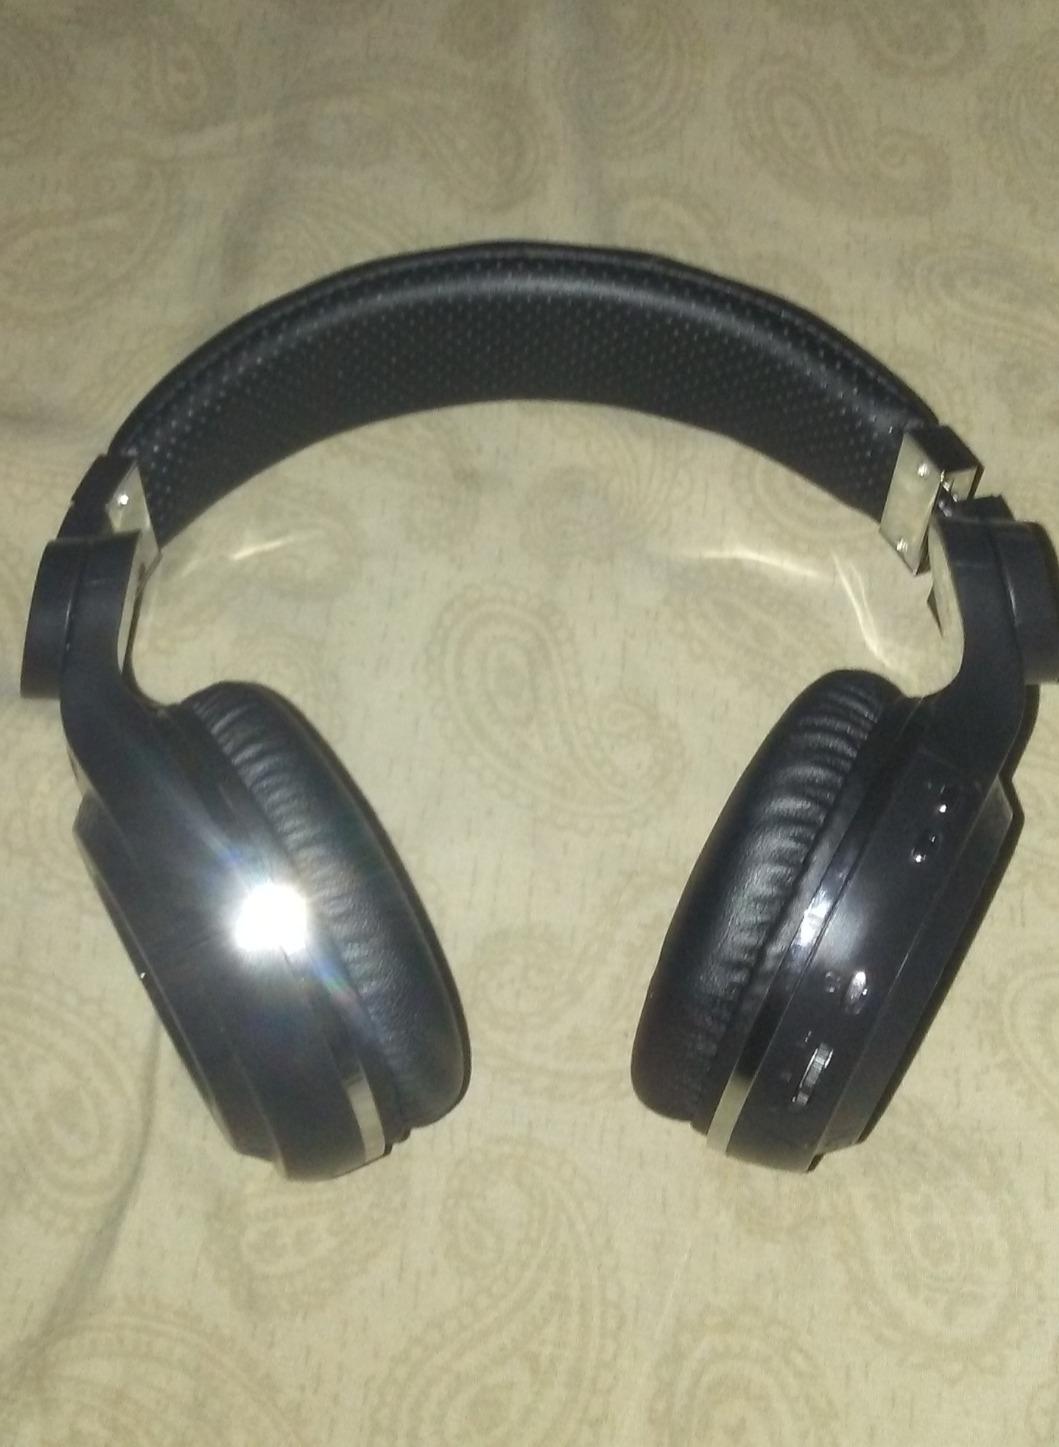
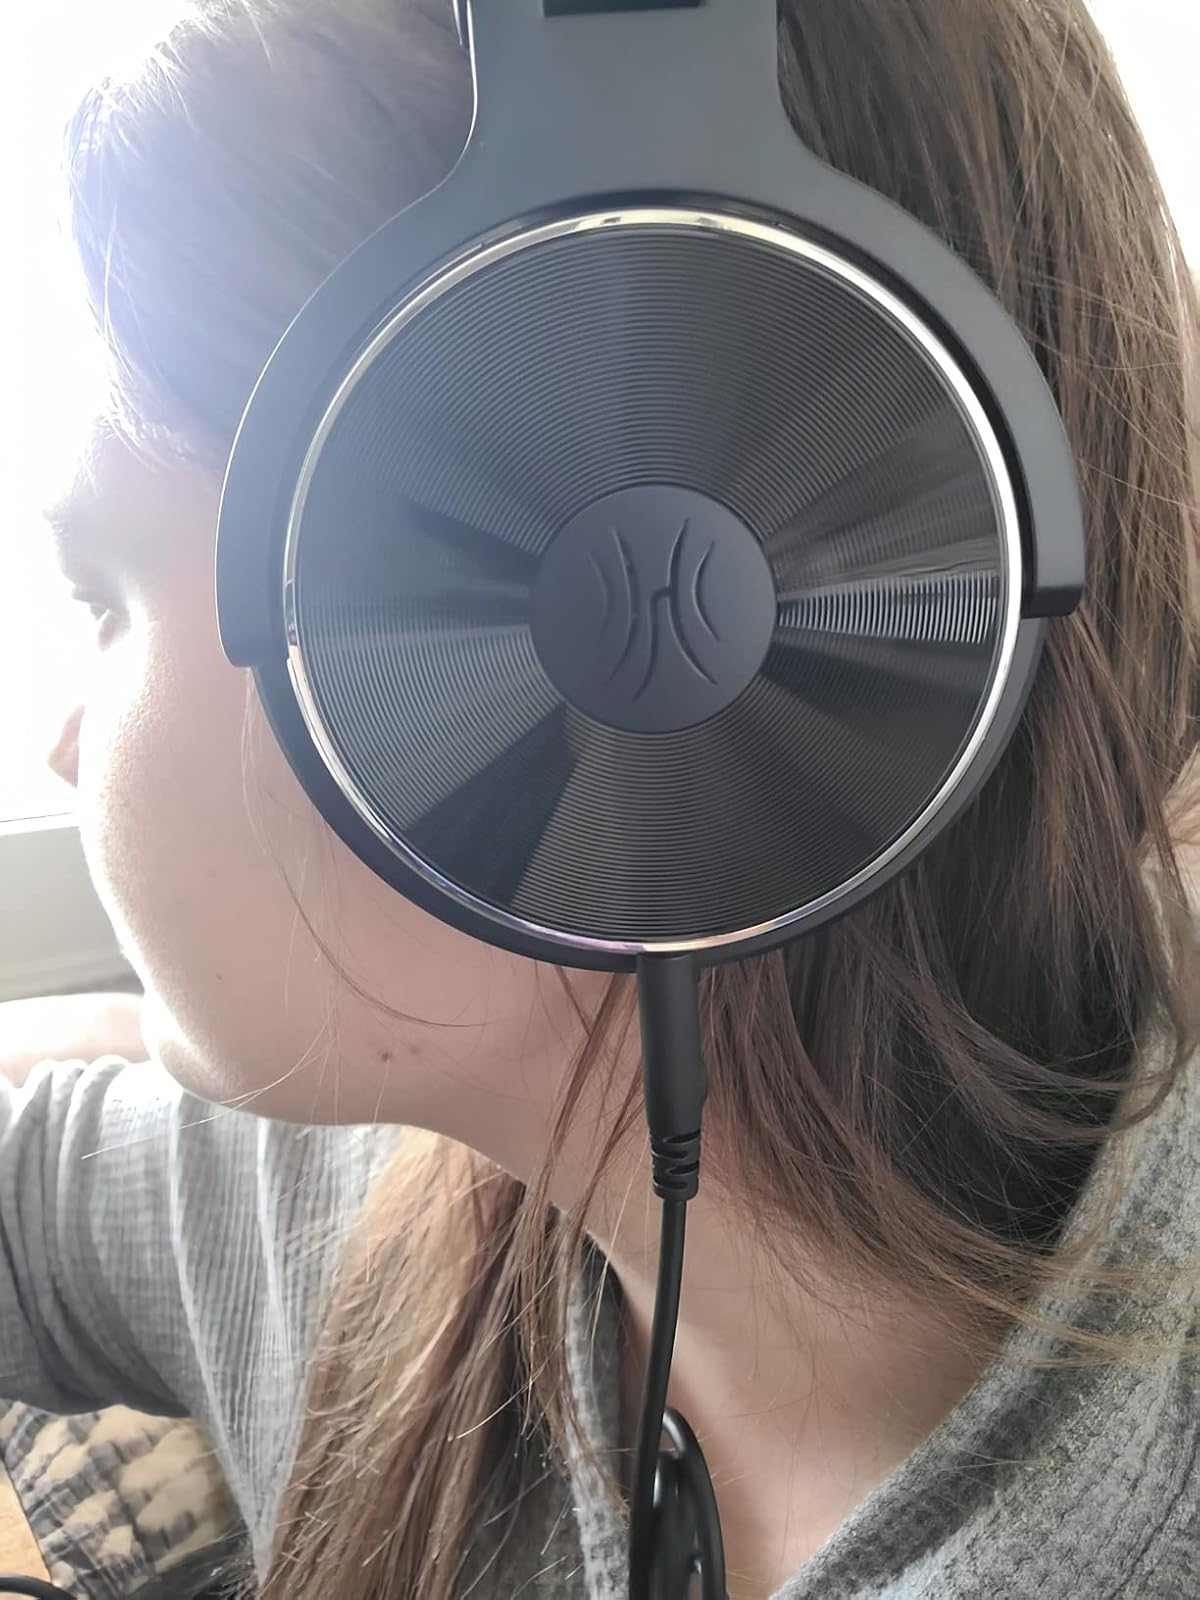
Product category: headphones
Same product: no